Hard keeper

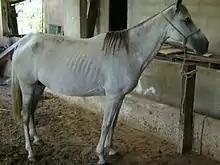
A horse that is not merely a hard keeper, but actually too thin

The Henneke horse body condition scoring system is a standardized scoring table produced by Don Henneke, PhD. The Henneke Chart is a scientific method based on both visual appraisal and palpable fat cover of the six major points of the horse that are most responsive to changes in body fat. The system is used by law enforcement agencies as an objective method of scoring a horse's body condition in horse cruelty cases.